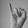
ASL letter: I